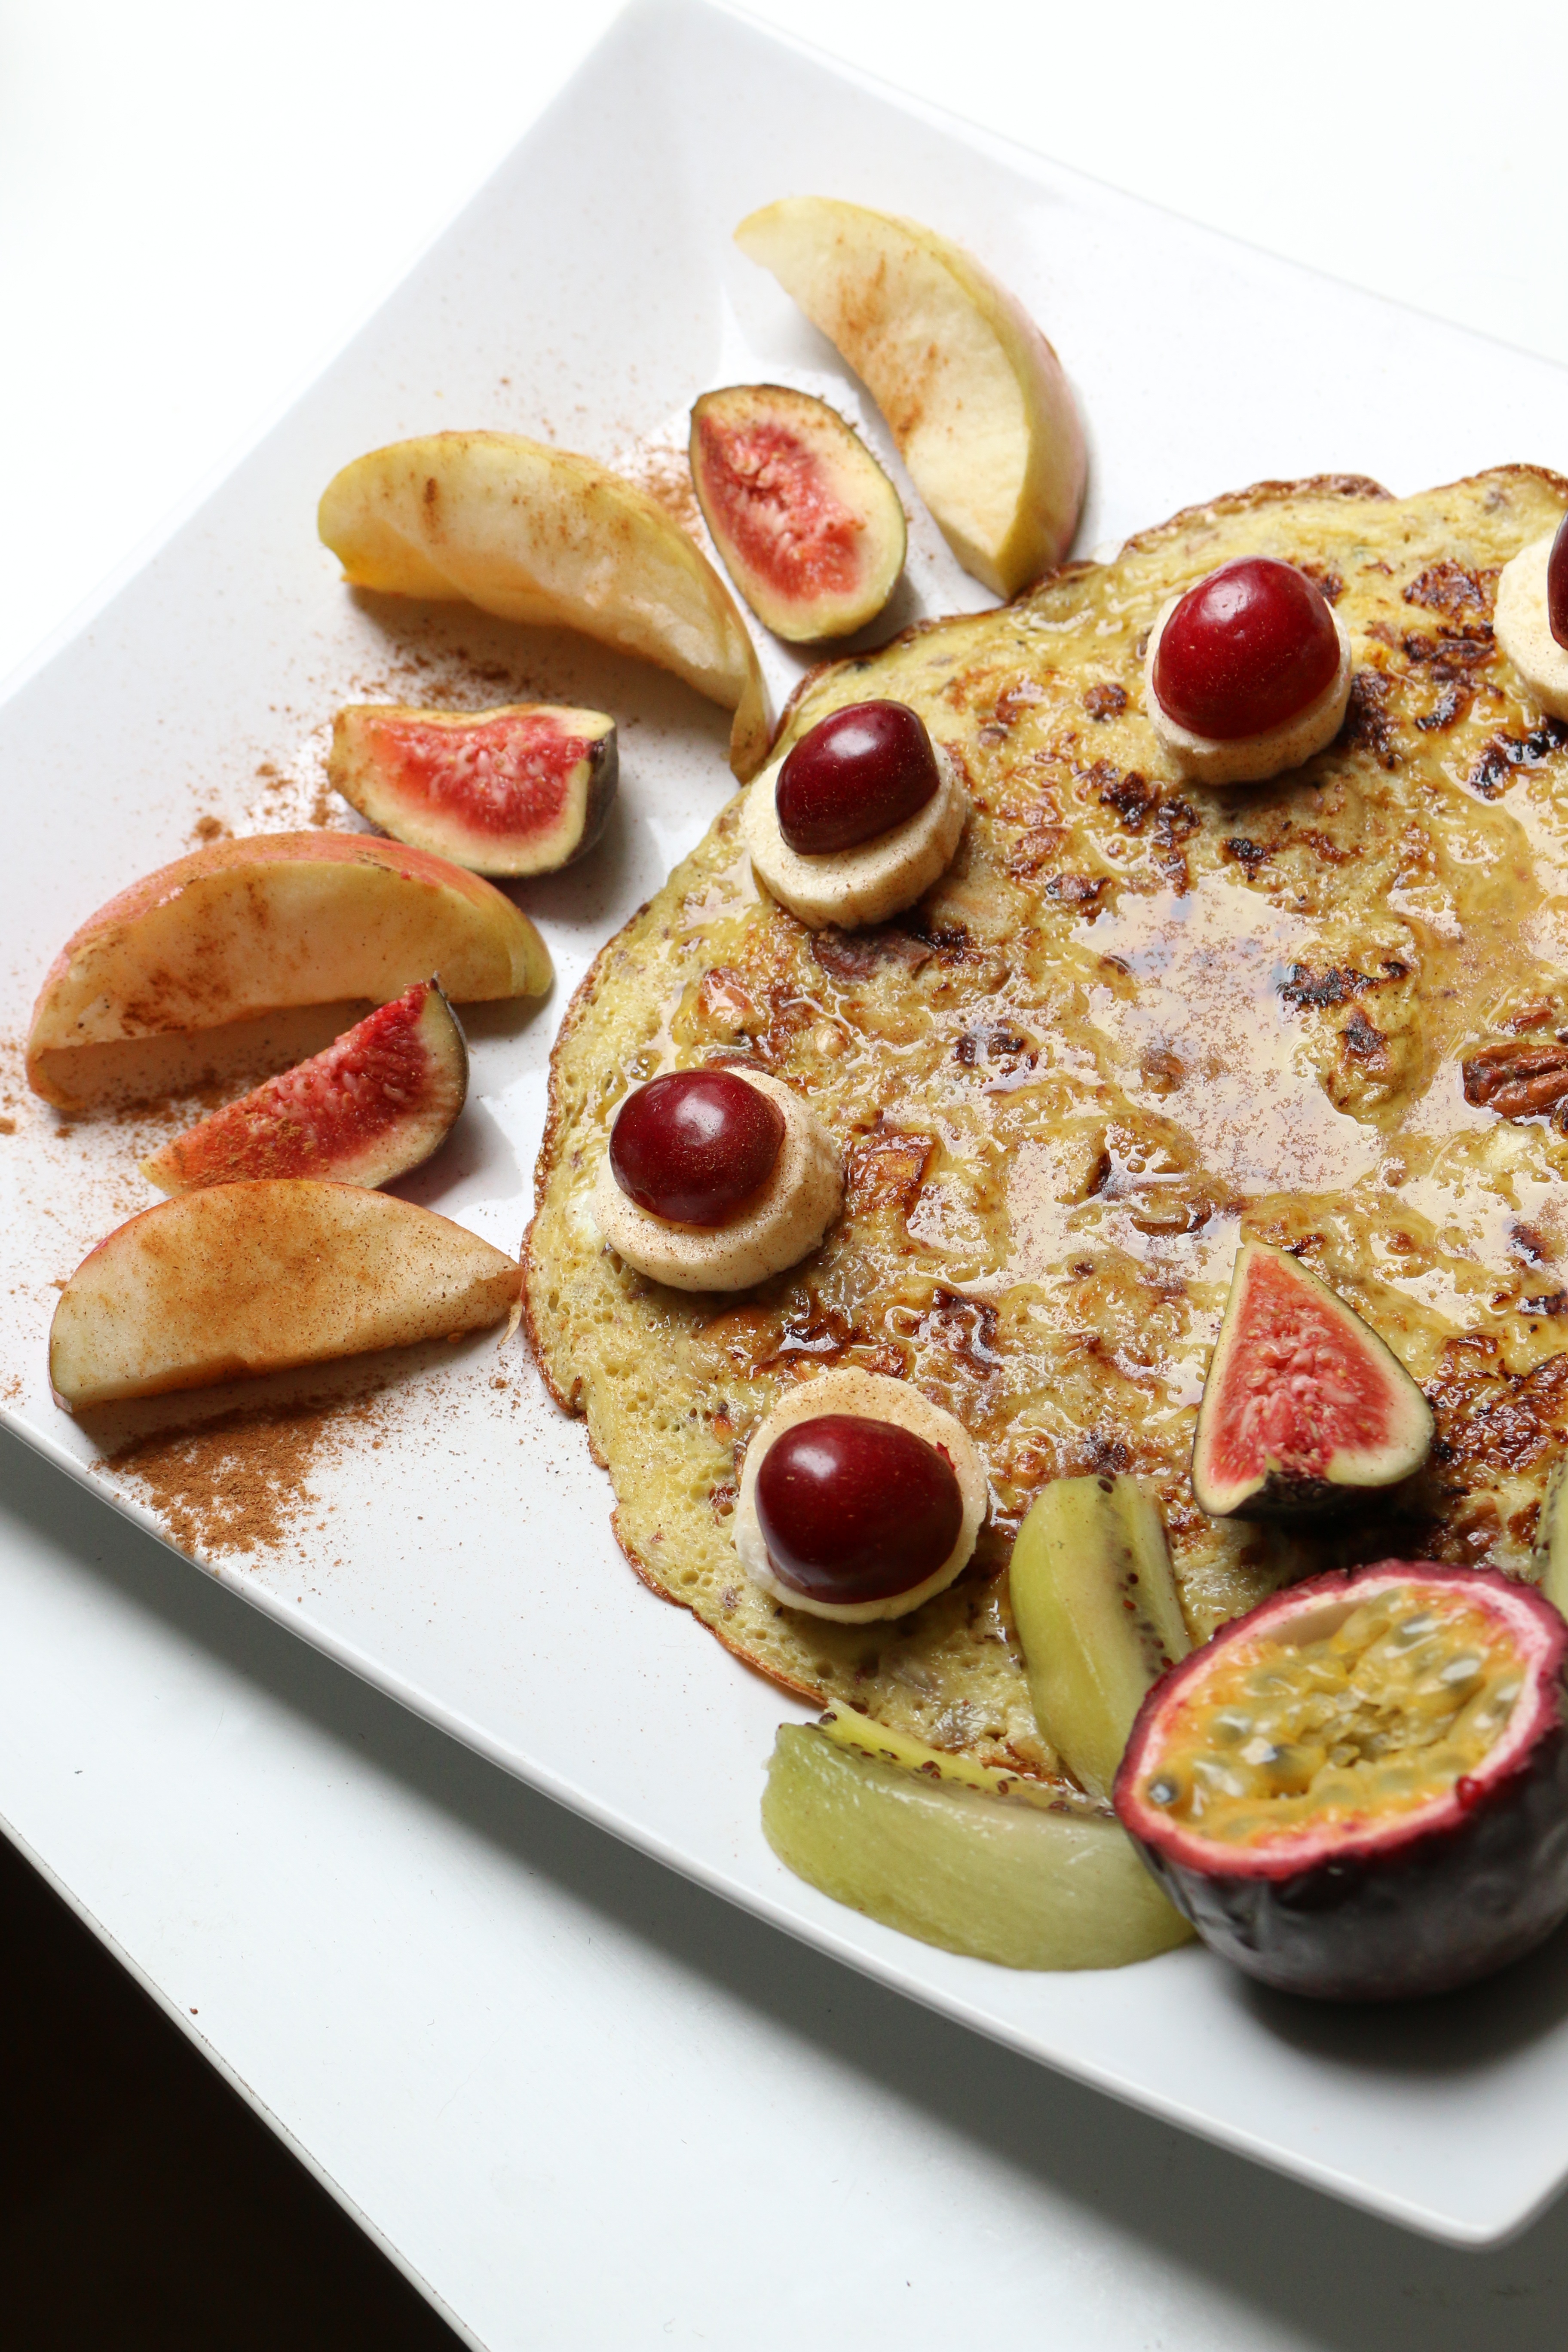
dish, meal, food, produce, breakfast, cuisine, pan, egg, pancake, cook, toast, fried, scrambled eggs, omlett, pfannekuche